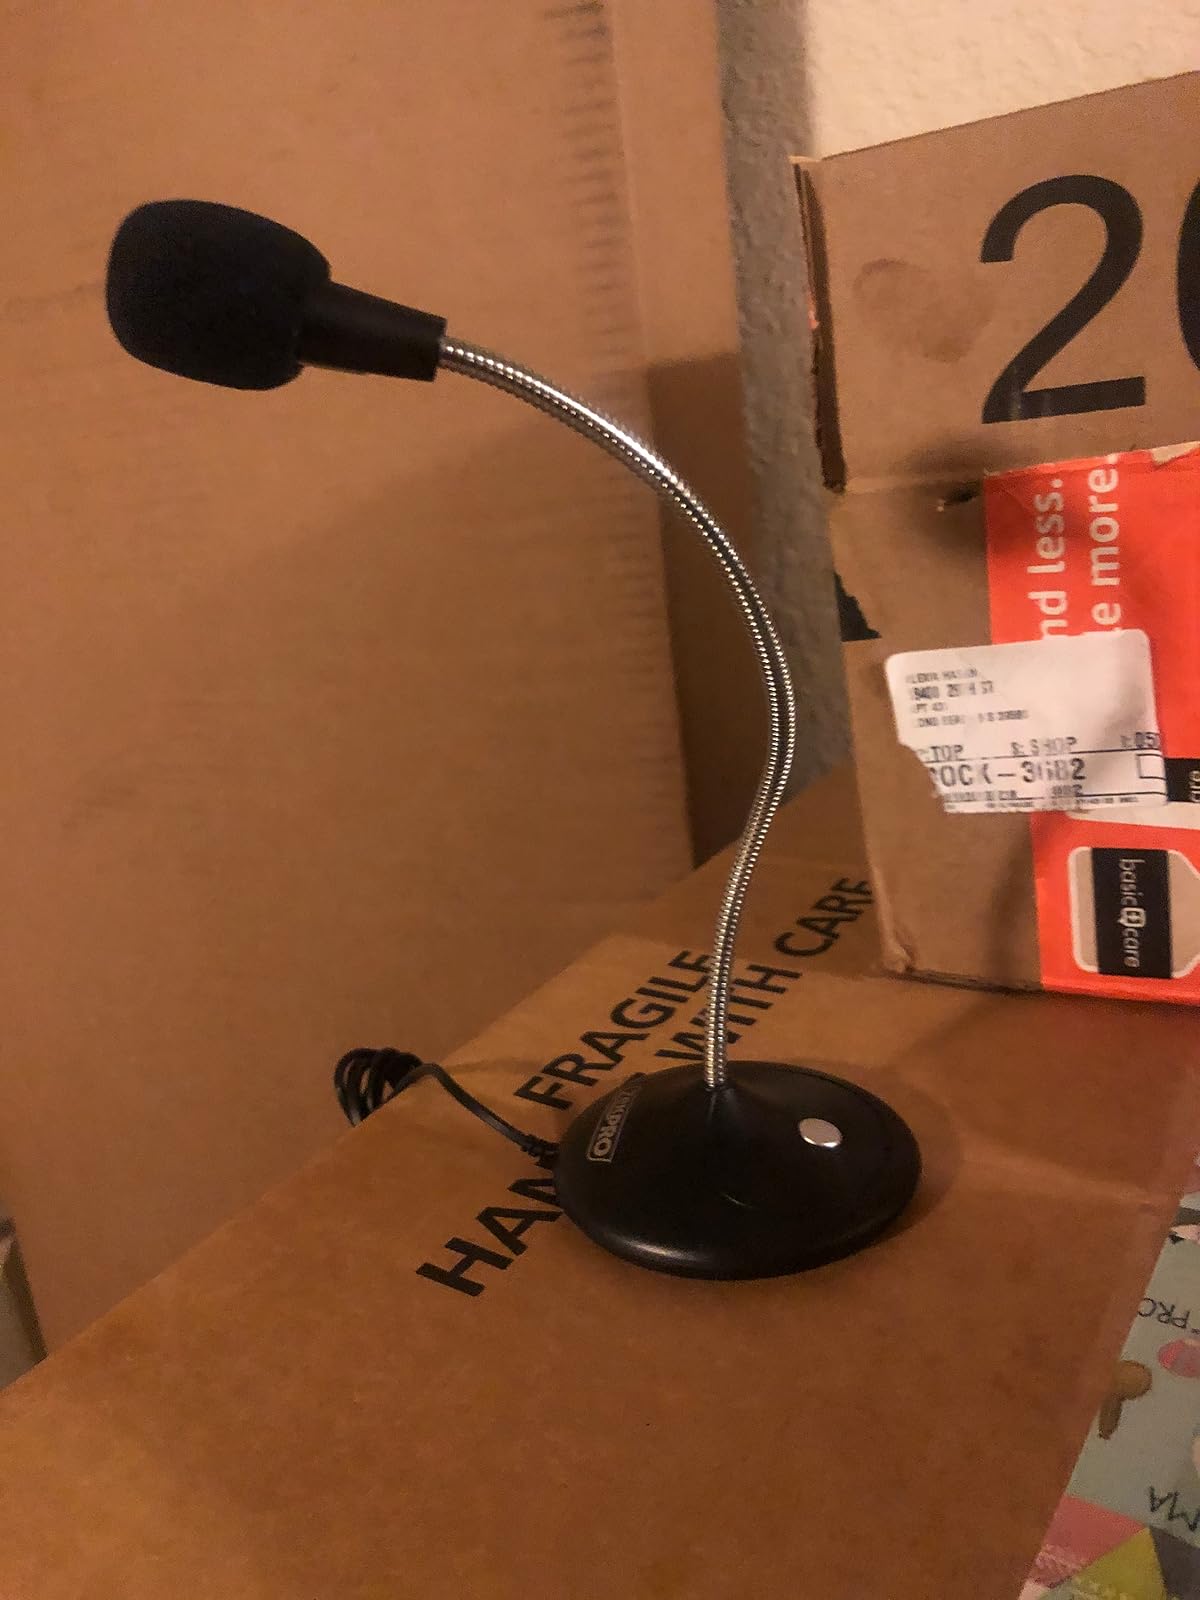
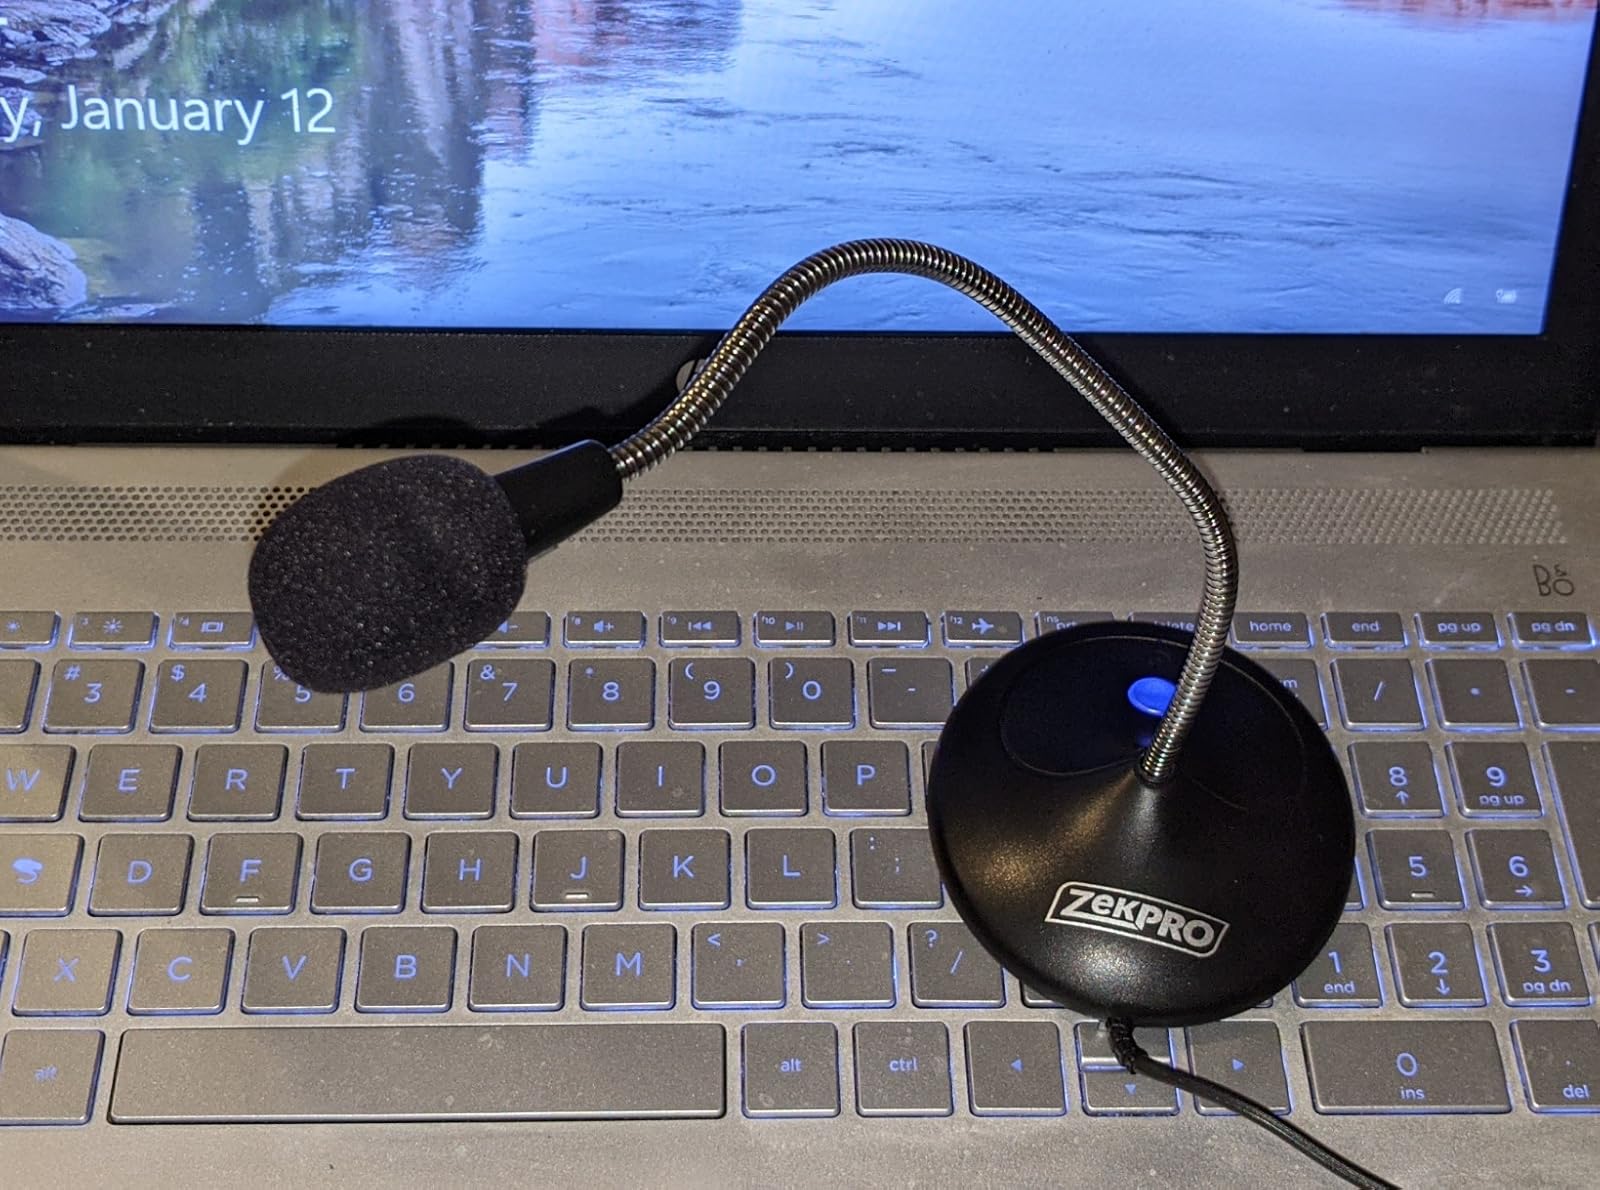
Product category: microphone
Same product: yes